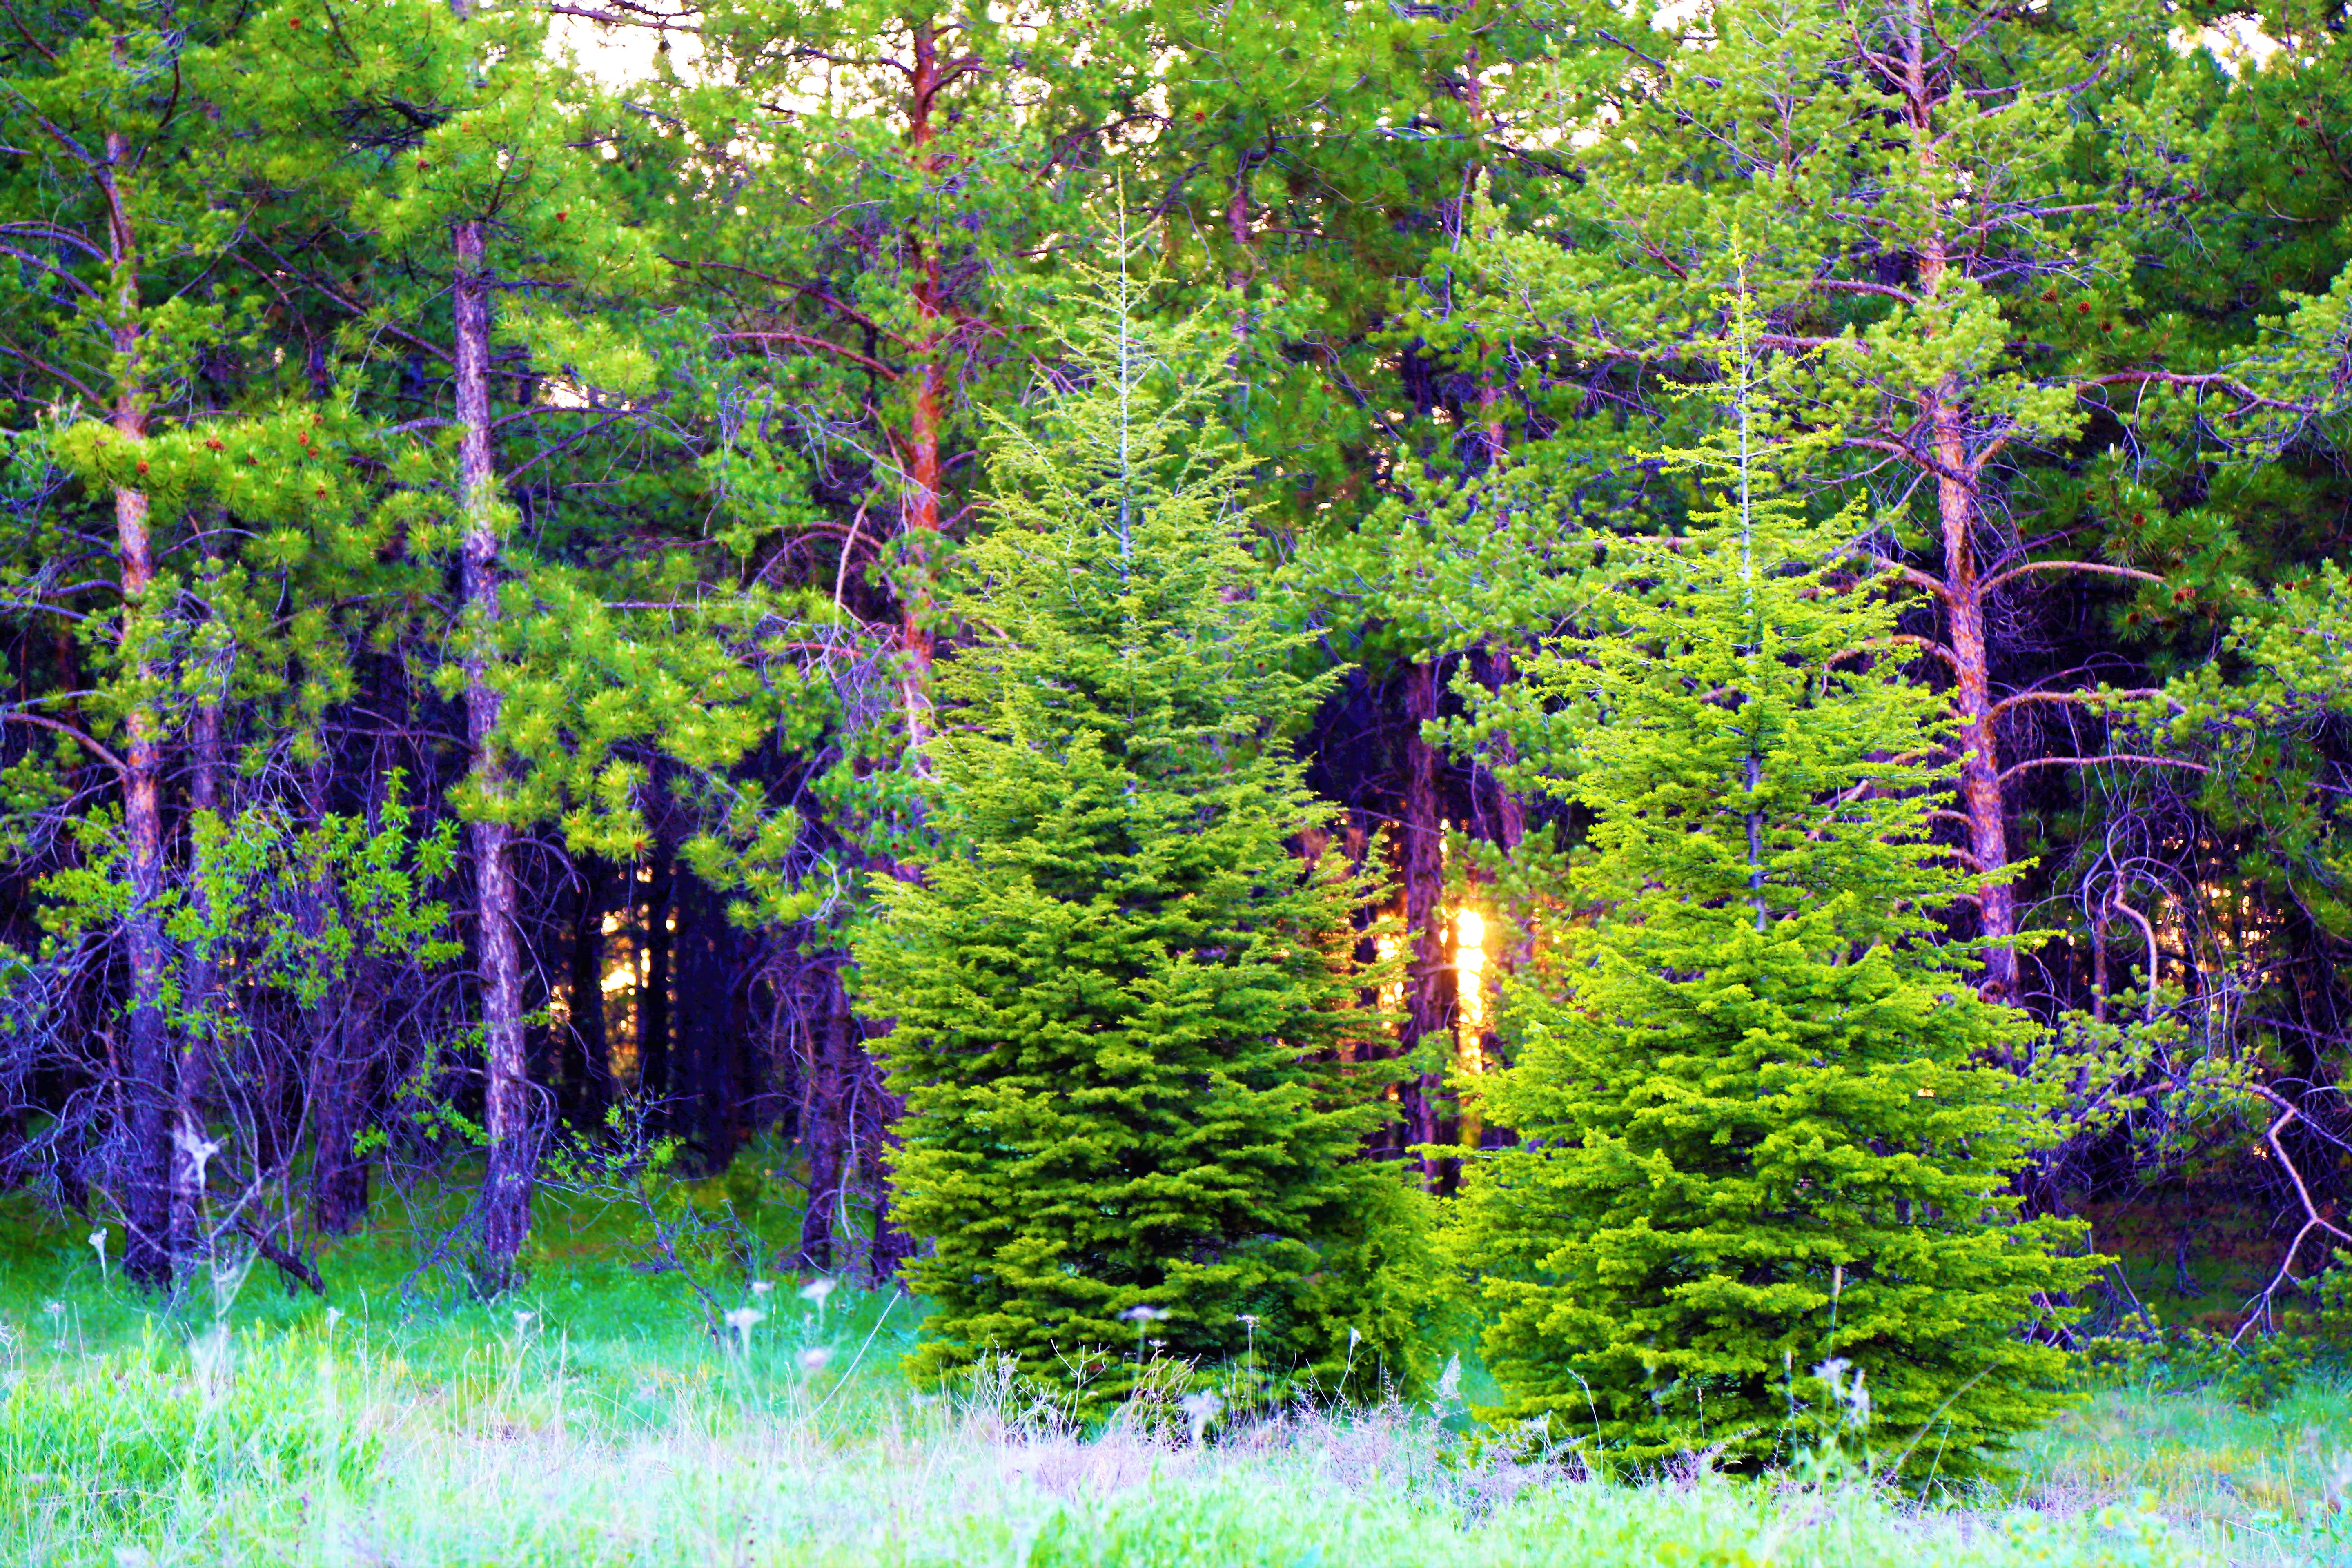
landscape, greenery, nature, mountains, forest, sun, sunset, plant, tree, light, vegetation, natural environment, green, biome, tropical and subtropical coniferous forests, temperate broadleaf and mixed forest, flower, Northern hardwood forest, lupin, woodland, spruce fir forest, leaf, old growth forest, valdivian temperate rain forest, woody plant, American larch, temperate coniferous forest, wildflower, plant community, groundcover, flowering plant, pine family, vascular plant, grove, national park, shrub, conifer, delphinium